Fostoria Glass Company

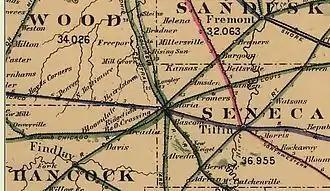
1882 Ohio railroad map for area around Fostoria

The Fostoria Glass Company was incorporated in West Virginia in July 1887. The founders of the Fostoria Glass Company were drawn to Fostoria, Ohio, to exploit the newly discovered natural gas. The new firm also received cash incentives of $5,000 to $6,000. The plant was located on Fostoria's South Vine Street and the town was served by multiple railroads. The factory's furnace had a capacity of 12 pots, and originally employed 125 workers. Production of tableware, bar goods, and lamps began on December 15, 1887.